Israeli Athletic Association

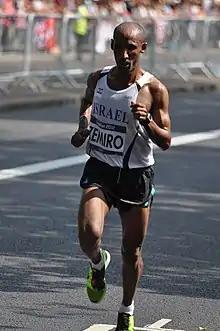
Zohar Zemiro

The Israeli Athletic Association (IAA; איגוד האתלטיקה הישראל), located at 10 Shitrit Street, Tel Aviv, Israel, is the governing body of athletics in Israel. Doron Kofman is its President, and Jack Cohen is its General Secretary.